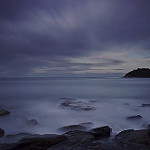
Label: sea